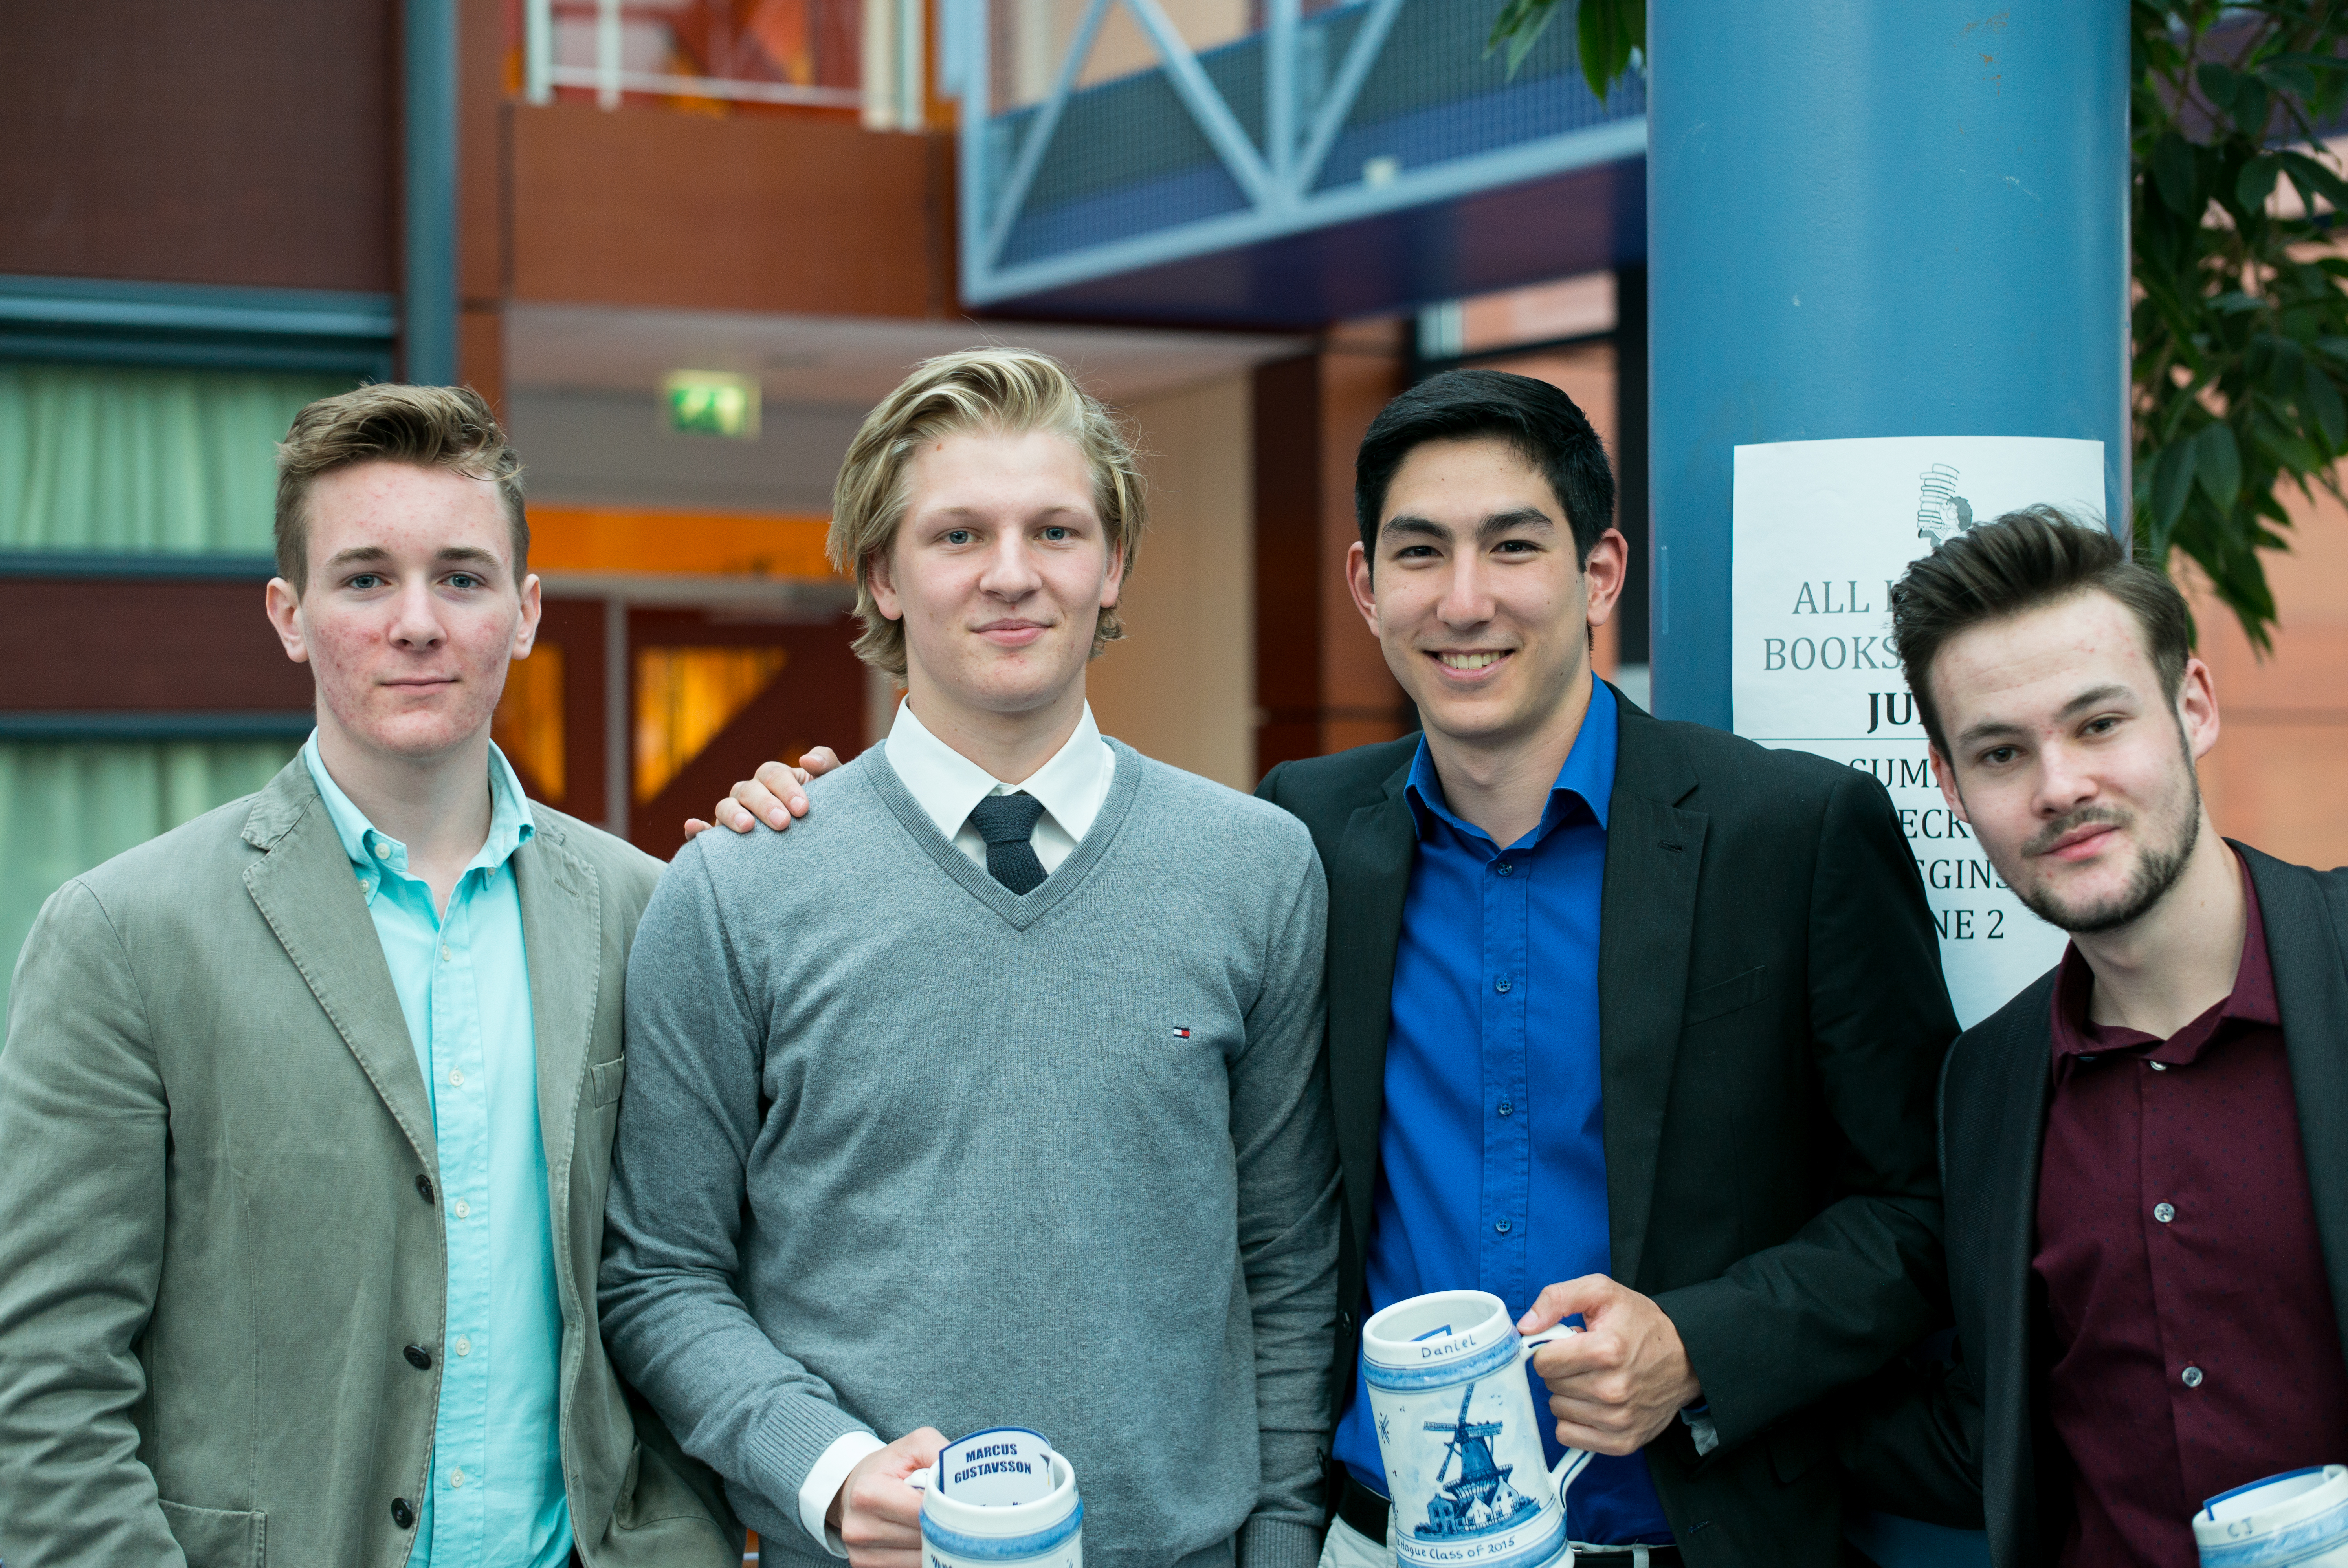
people, europe, high, ash, holland, hague, netherlands, international, m, american, students, cap, 50, school, senior, leica, 240, summilux, wassenaar, graduation, gown